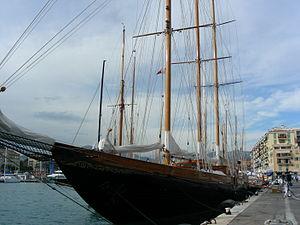
Le Créole au port de Nice à l'occasion des Régates de Nice 2010
Le Créole est un yacht à voiles à coque bois, construit en 1927 par le chantier Camper & Nicholsons Shipyardà Gosport. Il est actuellement la propriété de la famille Gucci.